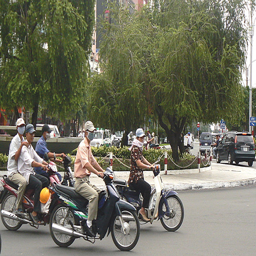
A group of motorcycle riders with surgical masks.
a number of people riding motorcycles on a city street
People riding on motorcycles on a city street.
Several people riding motorcycles in a city setting.
Five people in hats, four covering their mouths, ride motorcycles.